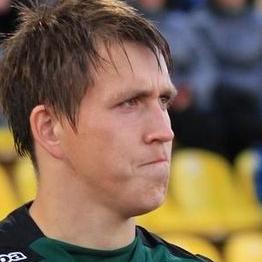
Age: 22